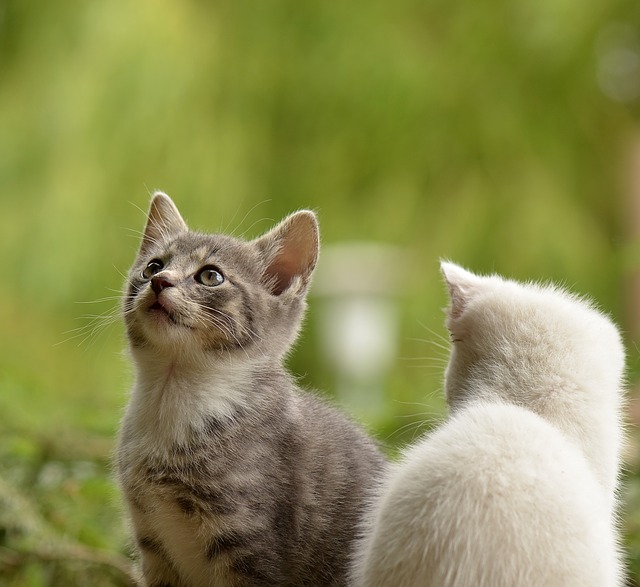
Label: cat